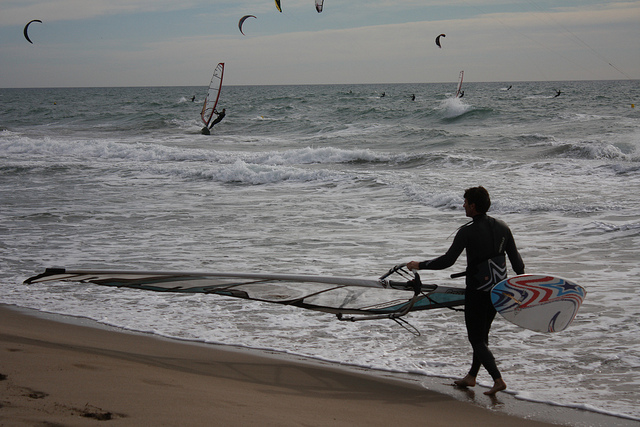
user: Given an image and a question. Answer the question in a short answer. Question: Which sport are these people enjoying? Short Answer:
assistant: windsurf